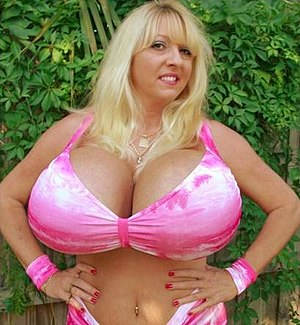
Bryst / Brysterne i kulturen / I legender, religion og kunst / Afbildninger af bryster i forskellige kulturer og historiske perioder
Brysterne er to fremhvælvinger på en kvindes overkrop, som indeholder mælkekirtlerne, og som børn kan die modermælk fra. Menneskets bryster er unikke blandt hunpattedyr, fordi de er synlige gennem hele kvindens liv. Det hænger sammen med, at kvindens bryster har udviklet sig til et sekundært kønskarakteristikum.